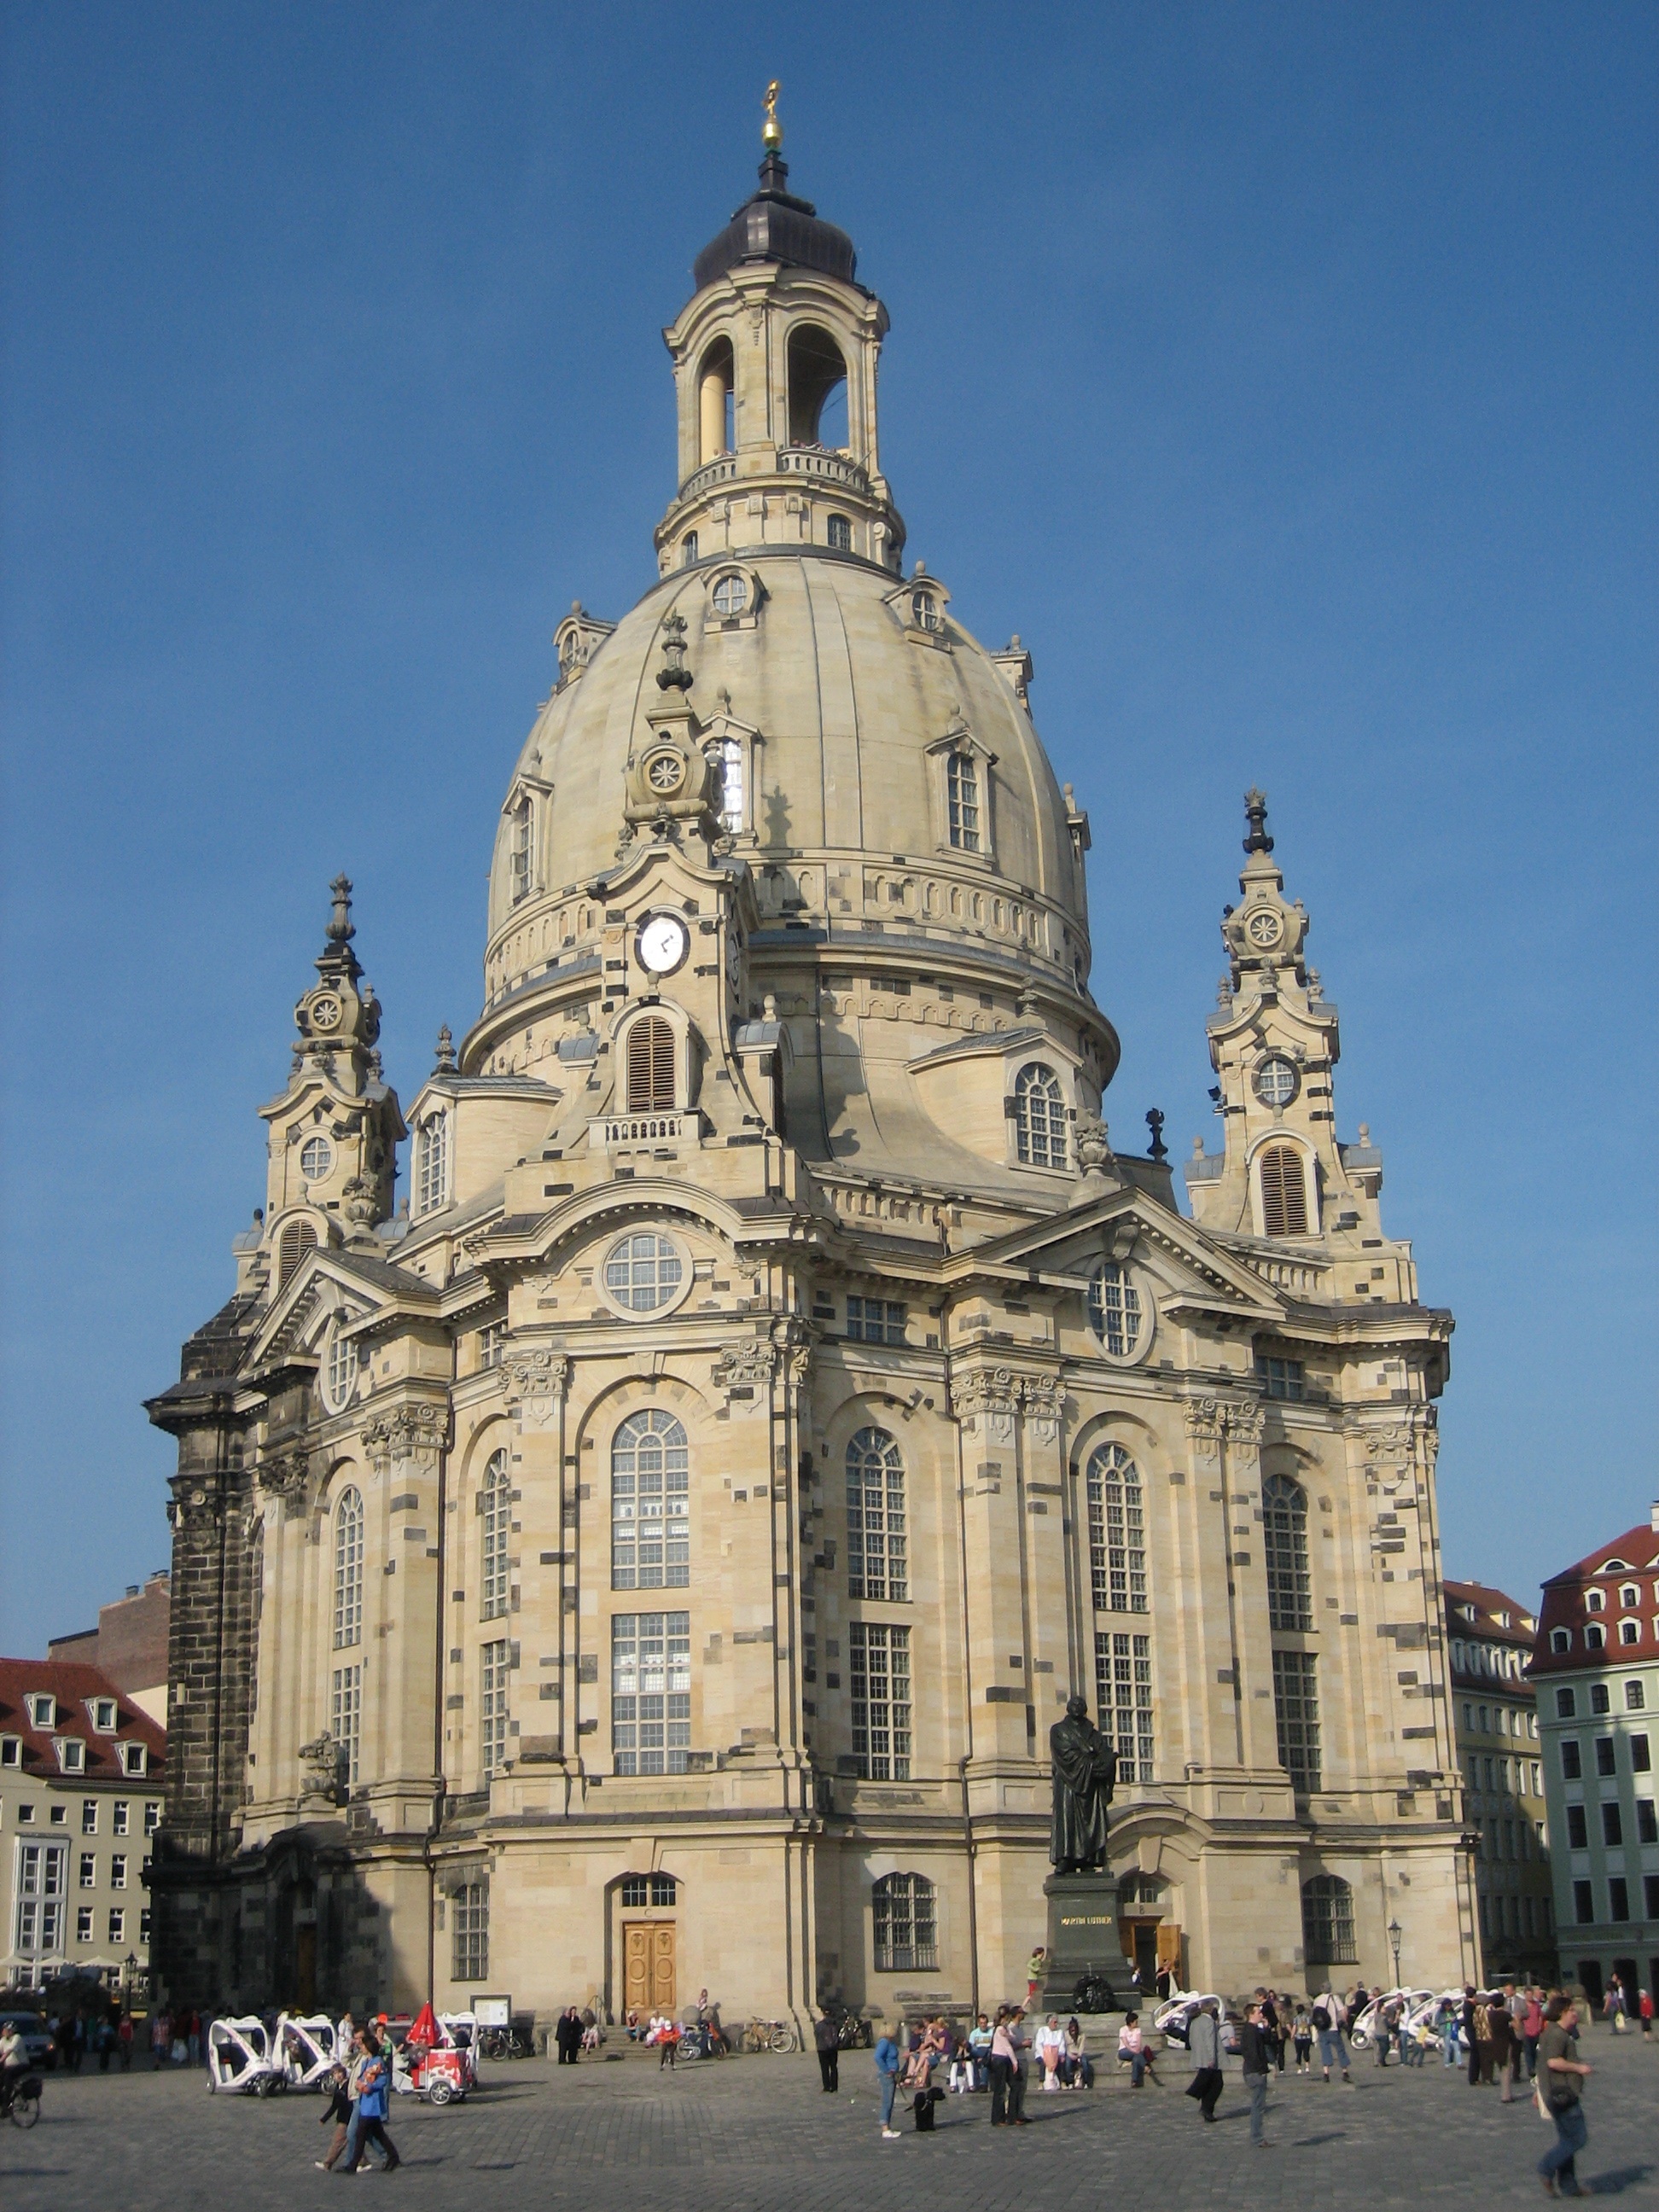
photography, building, tower, landmark, facade, church, cathedral, place of worship, spire, basilica, frauenkirche, dresden, gothic architecture, byzantine architecture